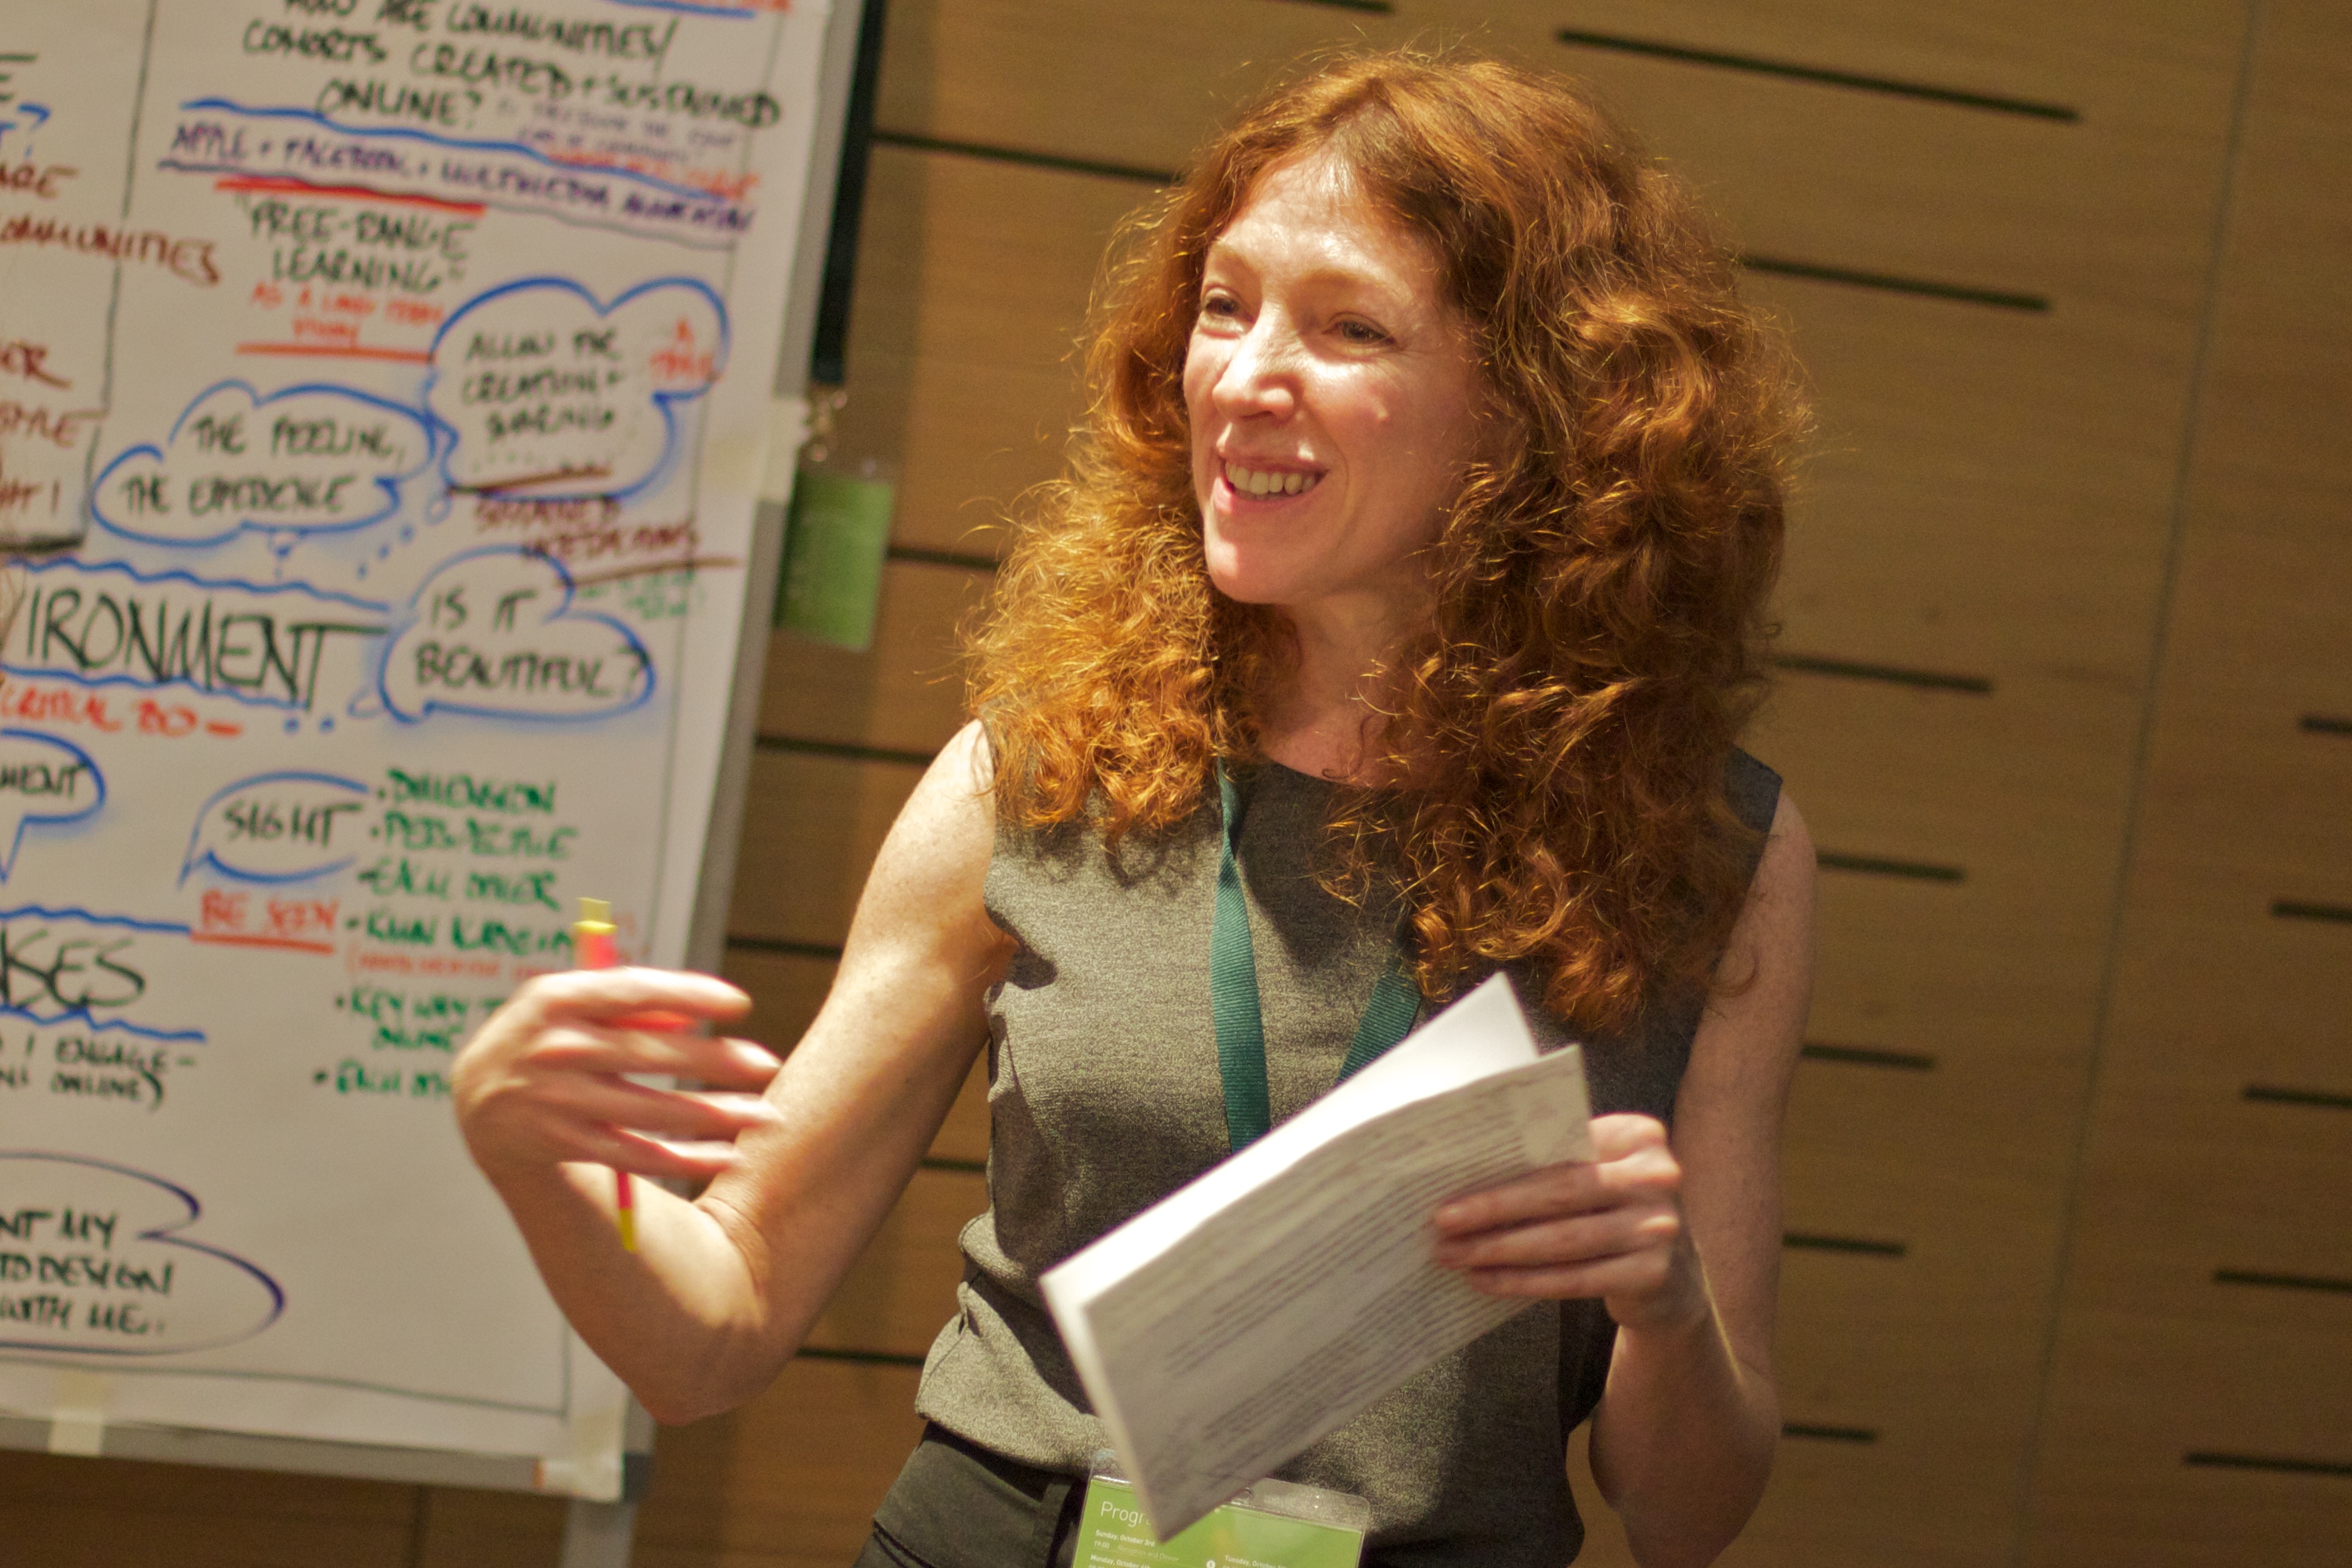
youth, oet10, nmcfriends, sense